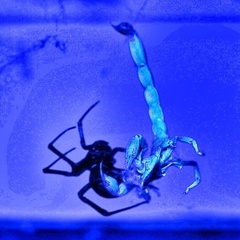
Species: Lactrodectus_hesperus